Whiskey Rebellion

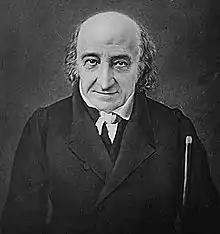
Photo of Albert Gallatin, who spoke publicly to rebel groups about the need for moderation

The resistance came to a climax in 1794. In May of that year, federal district attorney William Rawle issued subpoenas for more than 60 distillers in Pennsylvania who had not paid the excise tax. Under the law then in effect, distillers who received these writs would be obligated to travel to Philadelphia to appear in federal court. For farmers on the western frontier, such a journey was expensive, time-consuming, and beyond their means. At the urging of William Findley, Congress modified this law on June 5, 1794, allowing excise trials to be held in local state courts. But by that time, U.S. marshal David Lenox had already been sent to serve the writs summoning delinquent distillers to Philadelphia. Attorney General William Bradford later maintained that the writs were meant to compel compliance with the law, and that the government did not actually intend to hold trials in Philadelphia.